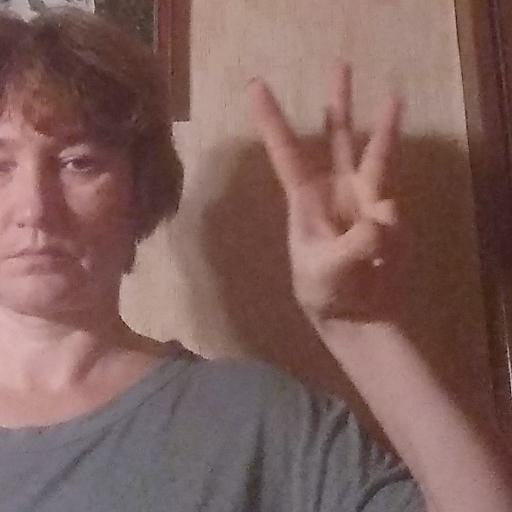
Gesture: three